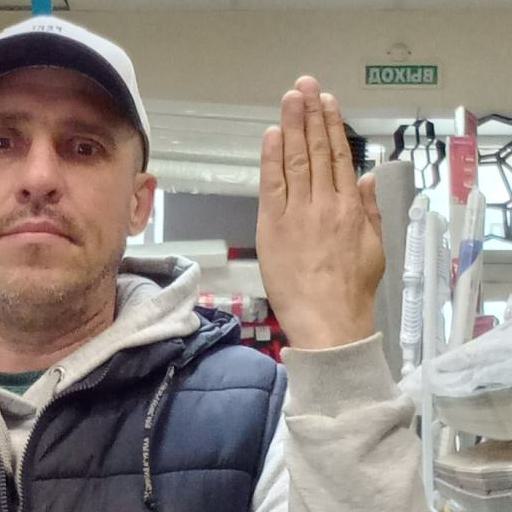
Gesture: stop_inverted